Airlift pump

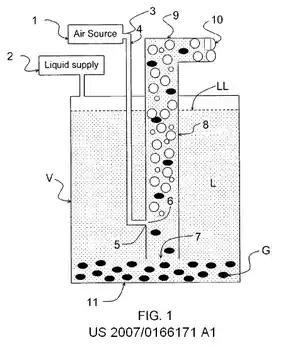
An airlift pump, powered by compressed air, raises fluid by entraining gas to reduce its density.1. air supply2. liquid supply3. air inlet port4. air supply line5. air port6. air outlet7. fluid intake8. riser tube9. air liquid mixture10. pump outletL: liquid, usually wastewaterLL: liquid levelV: VesselG: Gravel or solids.

An airlift pump is a pump that has low suction and moderate discharge of liquid and entrained solids. The pump injects compressed air at the bottom of the discharge pipe which is immersed in the liquid. The compressed air mixes with the liquid causing the air-water mixture to be less dense than the rest of the liquid around it and therefore is displaced upwards through the discharge pipe by the surrounding liquid of higher density. Solids may be entrained in the flow and if small enough to fit through the pipe, will be discharged with the rest of the flow at a shallower depth or above the surface. Airlift pumps are widely used in aquaculture to pump, circulate and aerate water in closed, recirculating systems and ponds. Other applications include dredging, underwater archaeology, salvage operations and collection of scientific specimens.